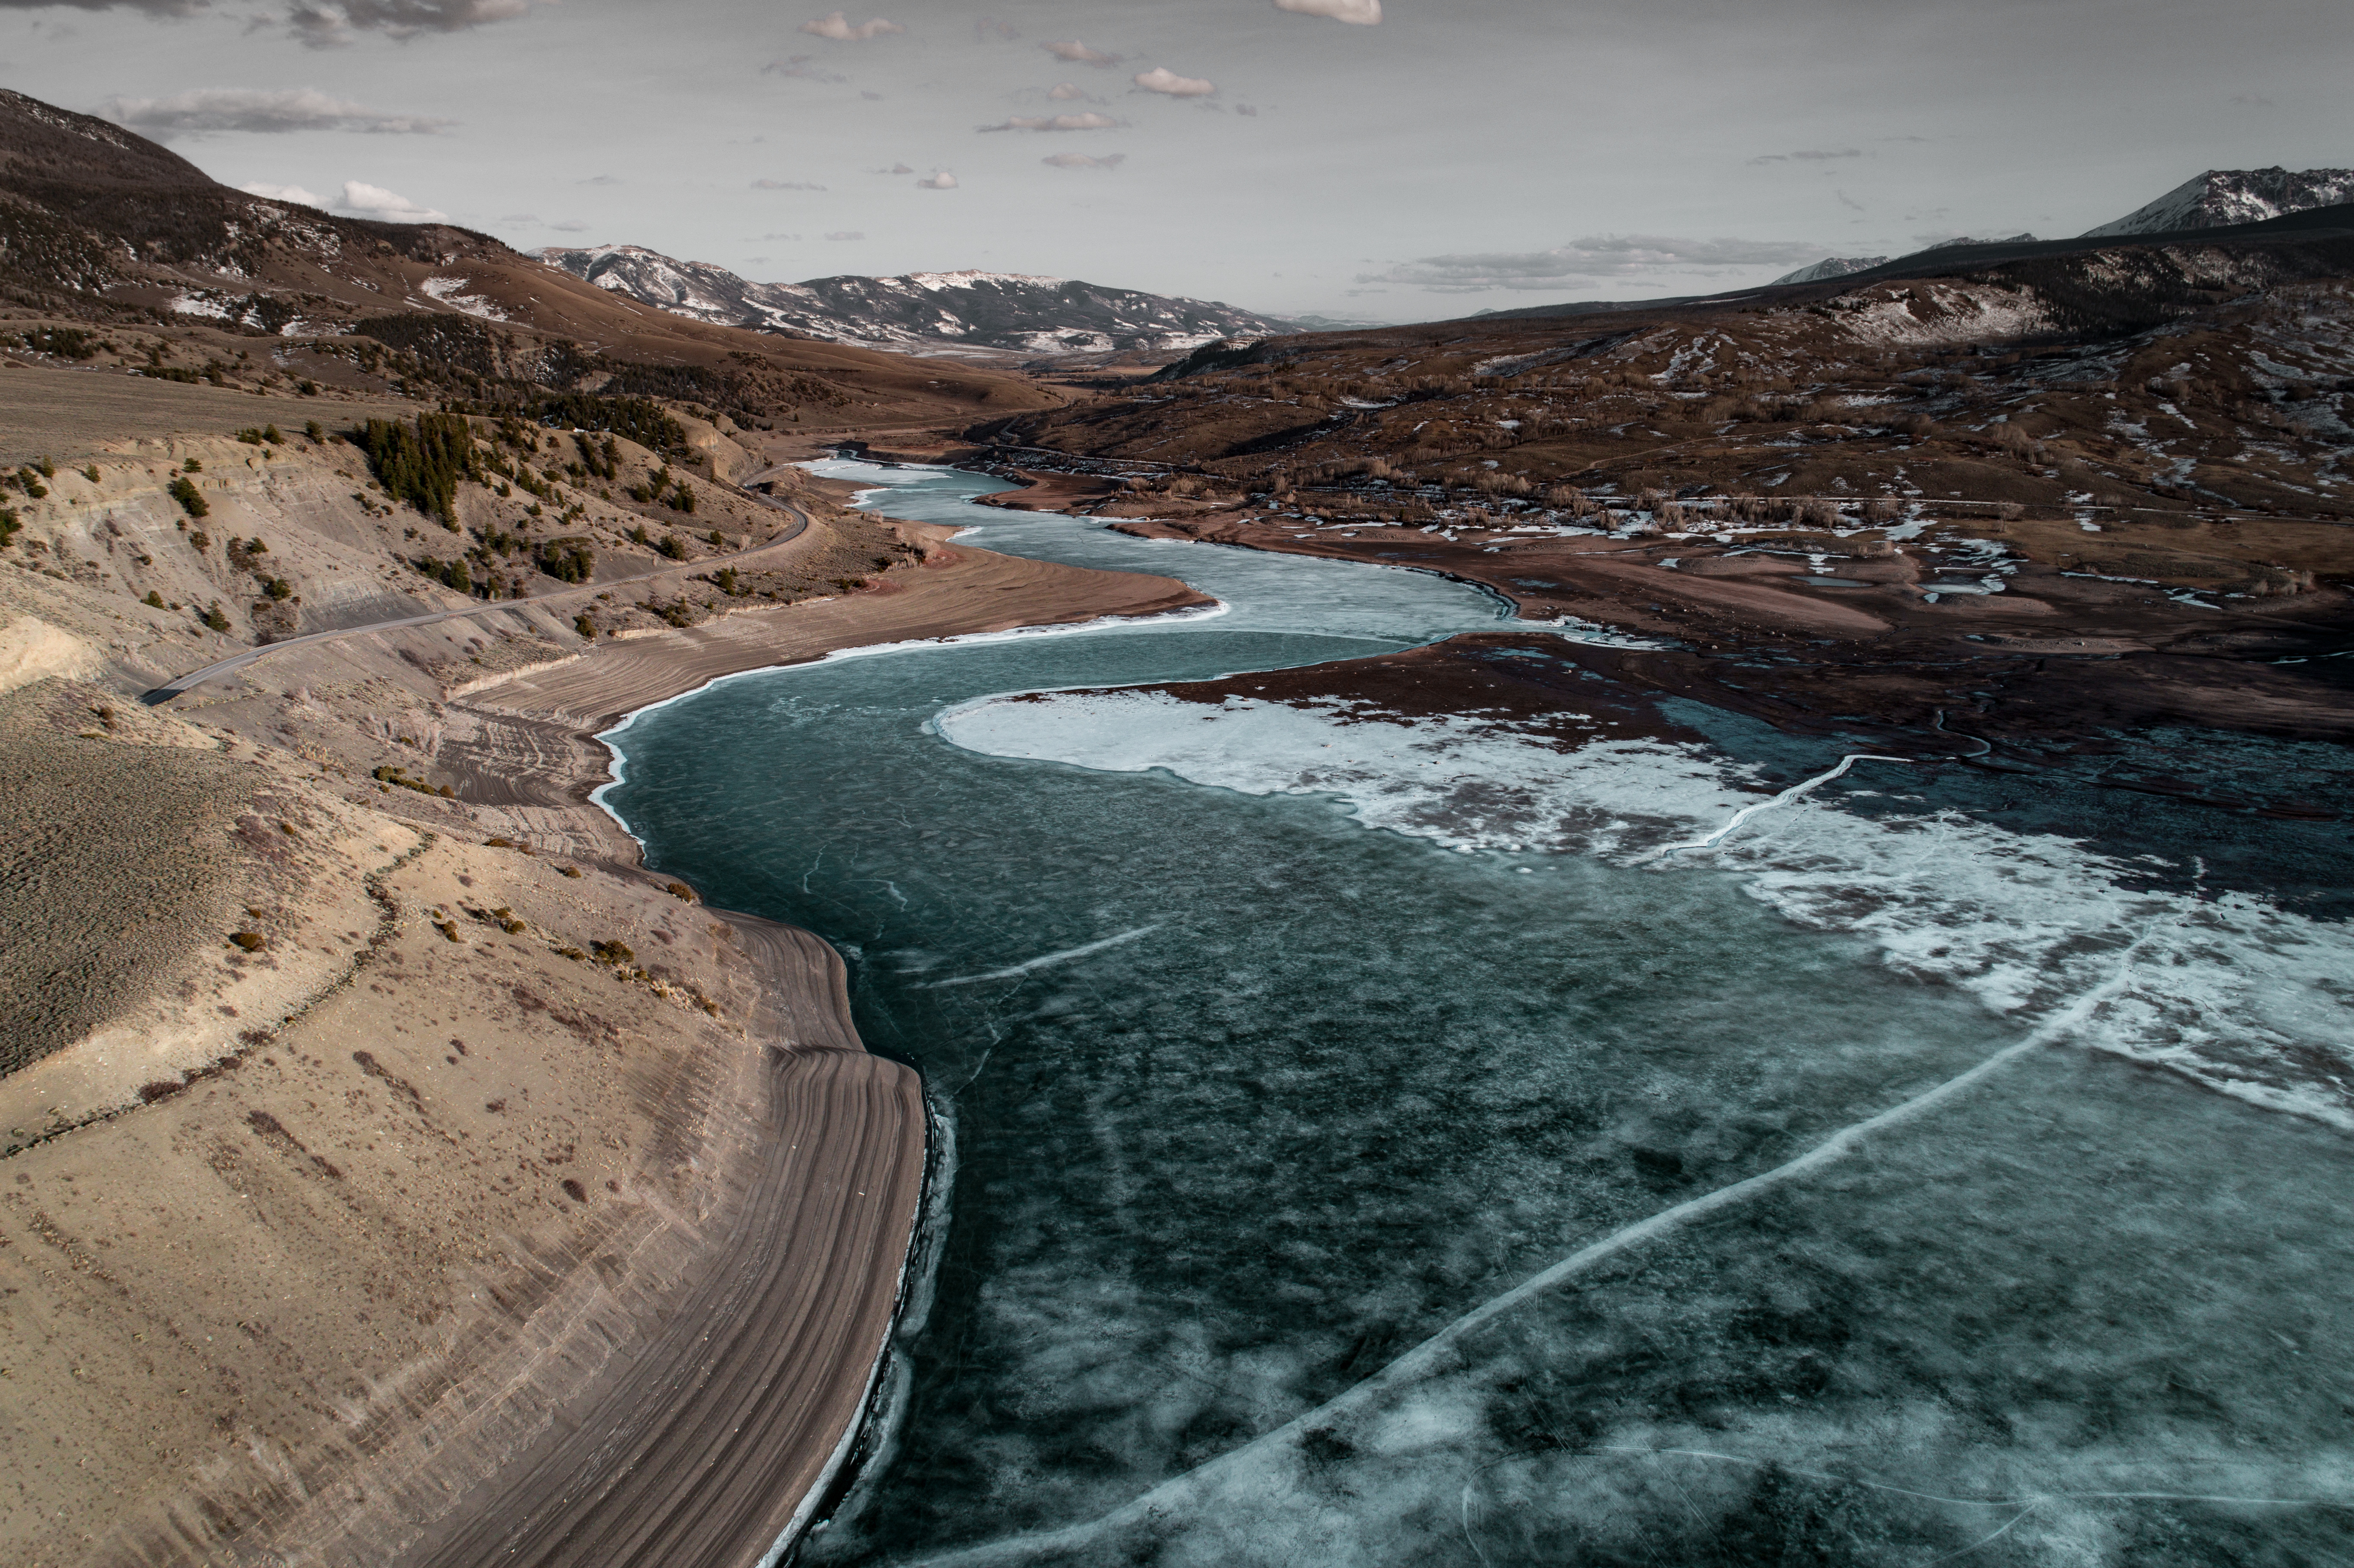
landscape, sea, coast, water, snow, shore, wave, lake, river, bay, reservoir, infrastructure, aerial photography